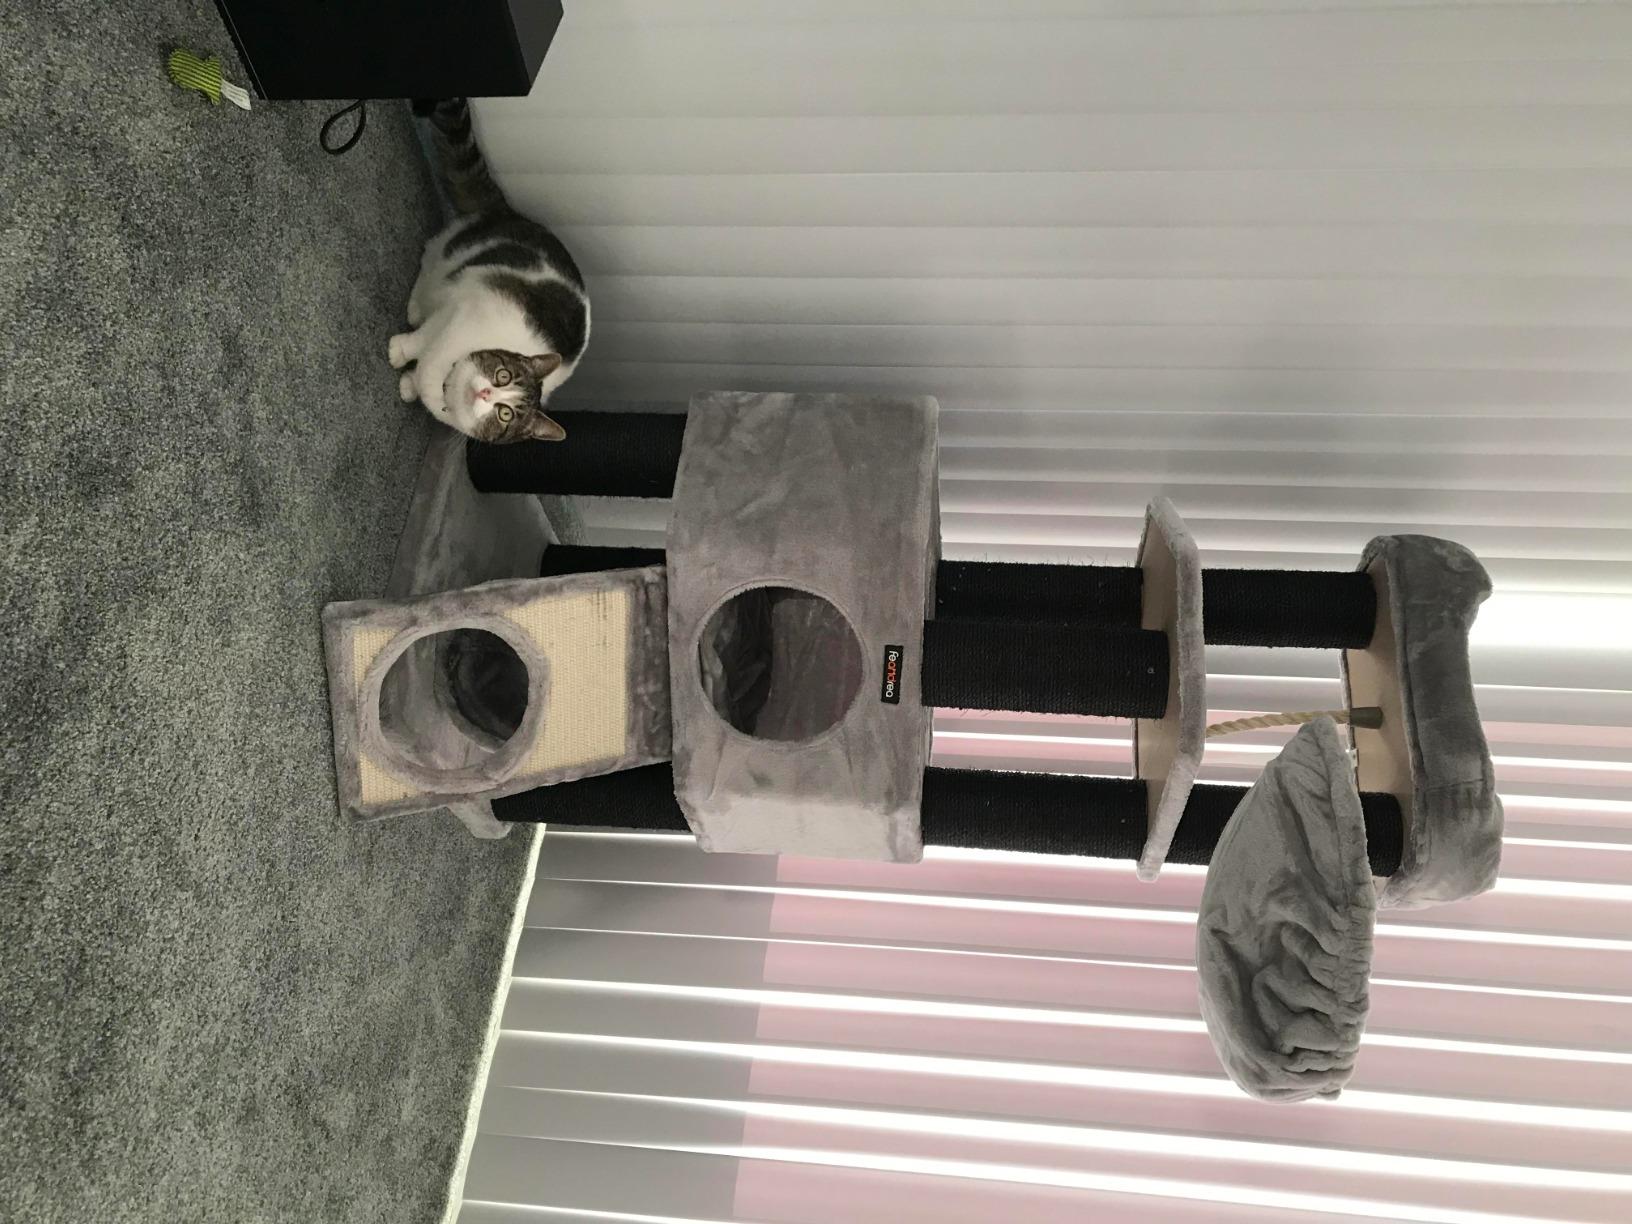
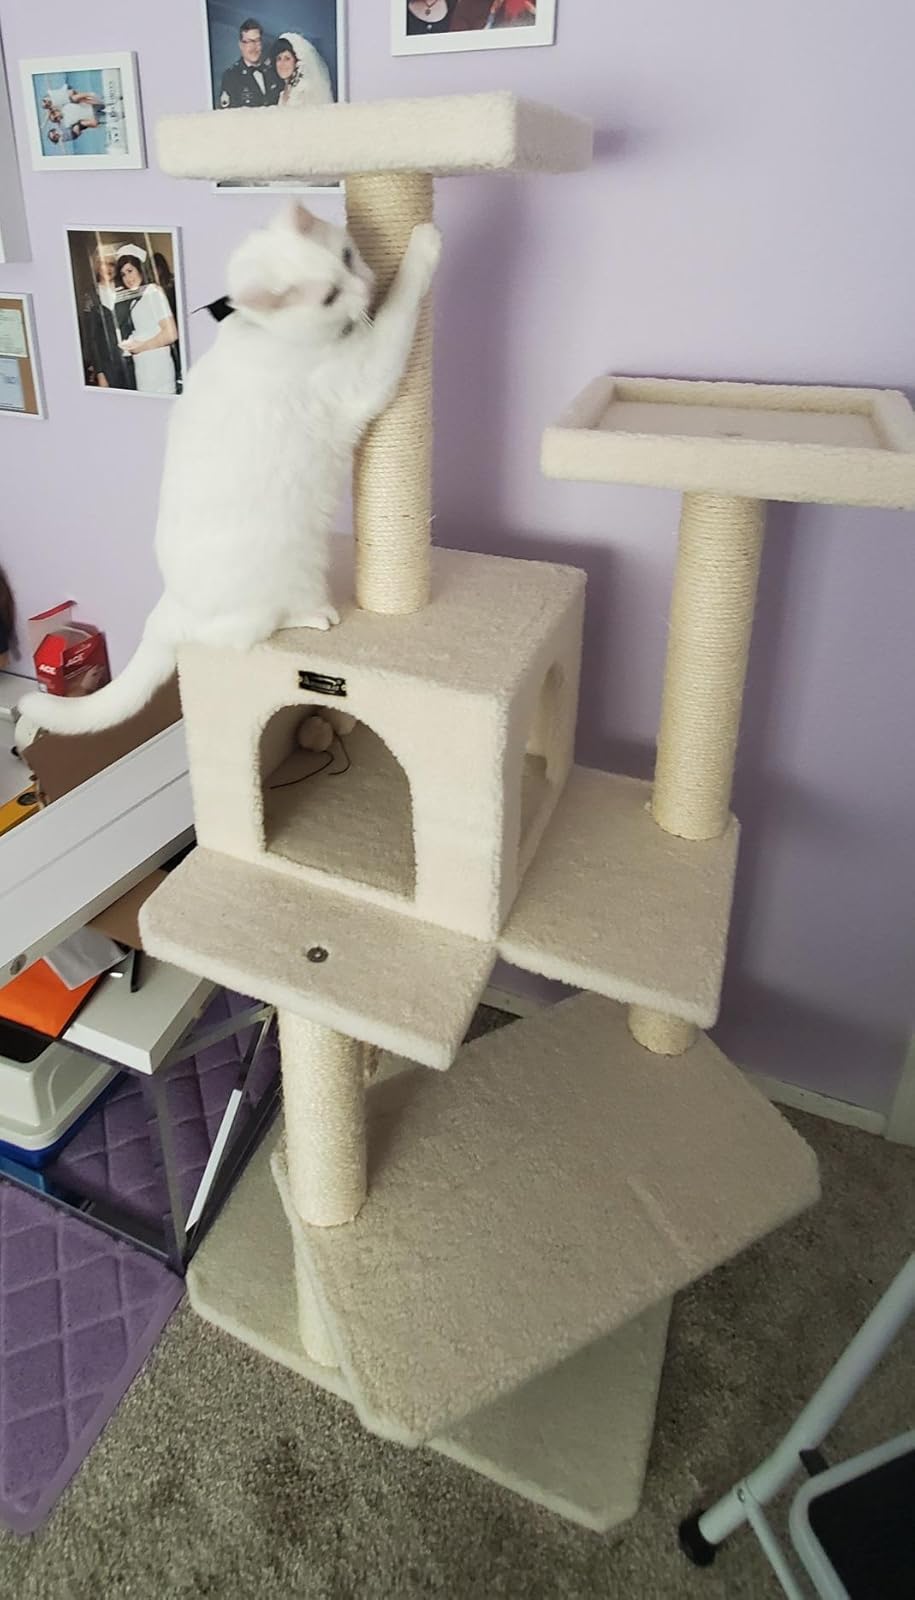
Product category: items_cat tree
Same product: no